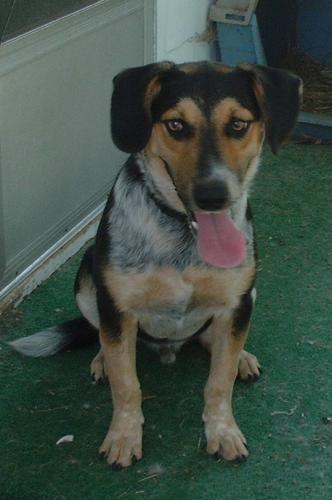
bluetick